Nordberg Church (Innlandet)

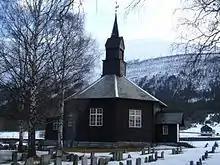
View of the church

Planning for a new church in Nordberg began around 1860. The architect Jacob Wilhelm Nordan was hired to design the new building and Jakob Jonsen Storlien was hired as the lead builder. The church was designed as an octagonal building with a small church porch in the west and a sacristy in the east. The church was built from 1862 to 1864 and it was consecrated in 1864.